Möbius aromaticity

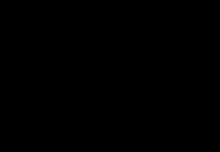
The computed lowest energy conformation of "trans"-CH. This conformation is believed to be Möbius aromatic based on computational and experimental data.

In organic chemistry, Möbius aromaticity is a special type of aromaticity believed to exist in a number of organic molecules. In terms of molecular orbital theory these compounds have in common a monocyclic array of molecular orbitals in which there is an odd number of out-of-phase overlaps, the opposite pattern compared to the aromatic character in Hückel systems. The nodal plane of the orbitals, viewed as a ribbon, is a Möbius strip, rather than a cylinder, hence the name. The pattern of orbital energies is given by a rotated Frost circle (with the edge of the polygon on the bottom instead of a vertex), so systems with 4"n" electrons are aromatic, while those with 4"n" + 2 electrons are anti-aromatic/non-aromatic. Due to the incrementally twisted nature of the orbitals of a Möbius aromatic system, stable Möbius aromatic molecules need to contain at least 8 electrons, although 4-electron Möbius aromatic transition states are well known in the context of the Dewar-Zimmerman framework for pericyclic reactions. Möbius molecular systems were considered in 1964 by Edgar Heilbronner by application of the Hückel method, but the first such isolable compound was not synthesized until 2003 by the group of Rainer Herges. However, the fleeting "trans-"CH cation, one conformation of which is shown on the right, was proposed to be a Möbius aromatic reactive intermediate in 1998 based on computational and experimental evidence.